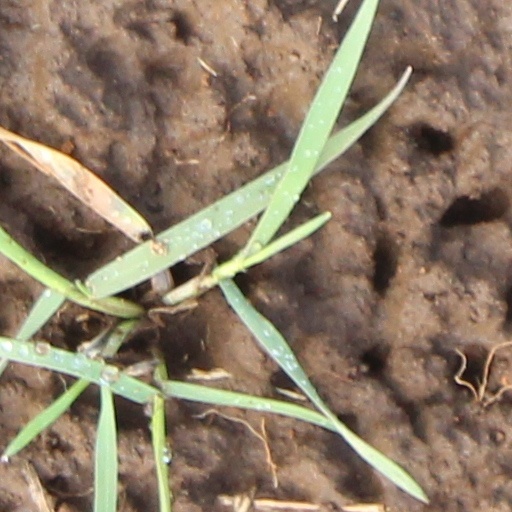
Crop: wheat